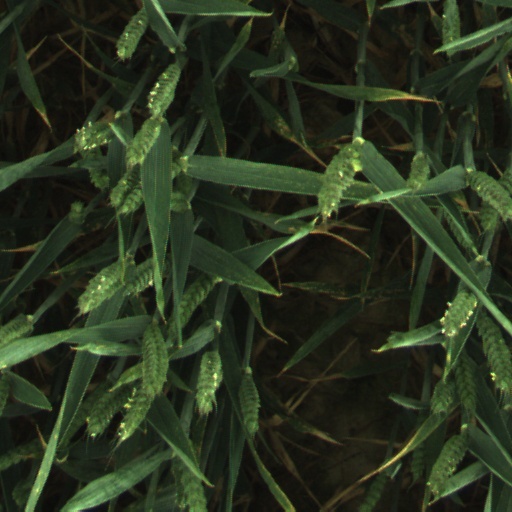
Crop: wheat